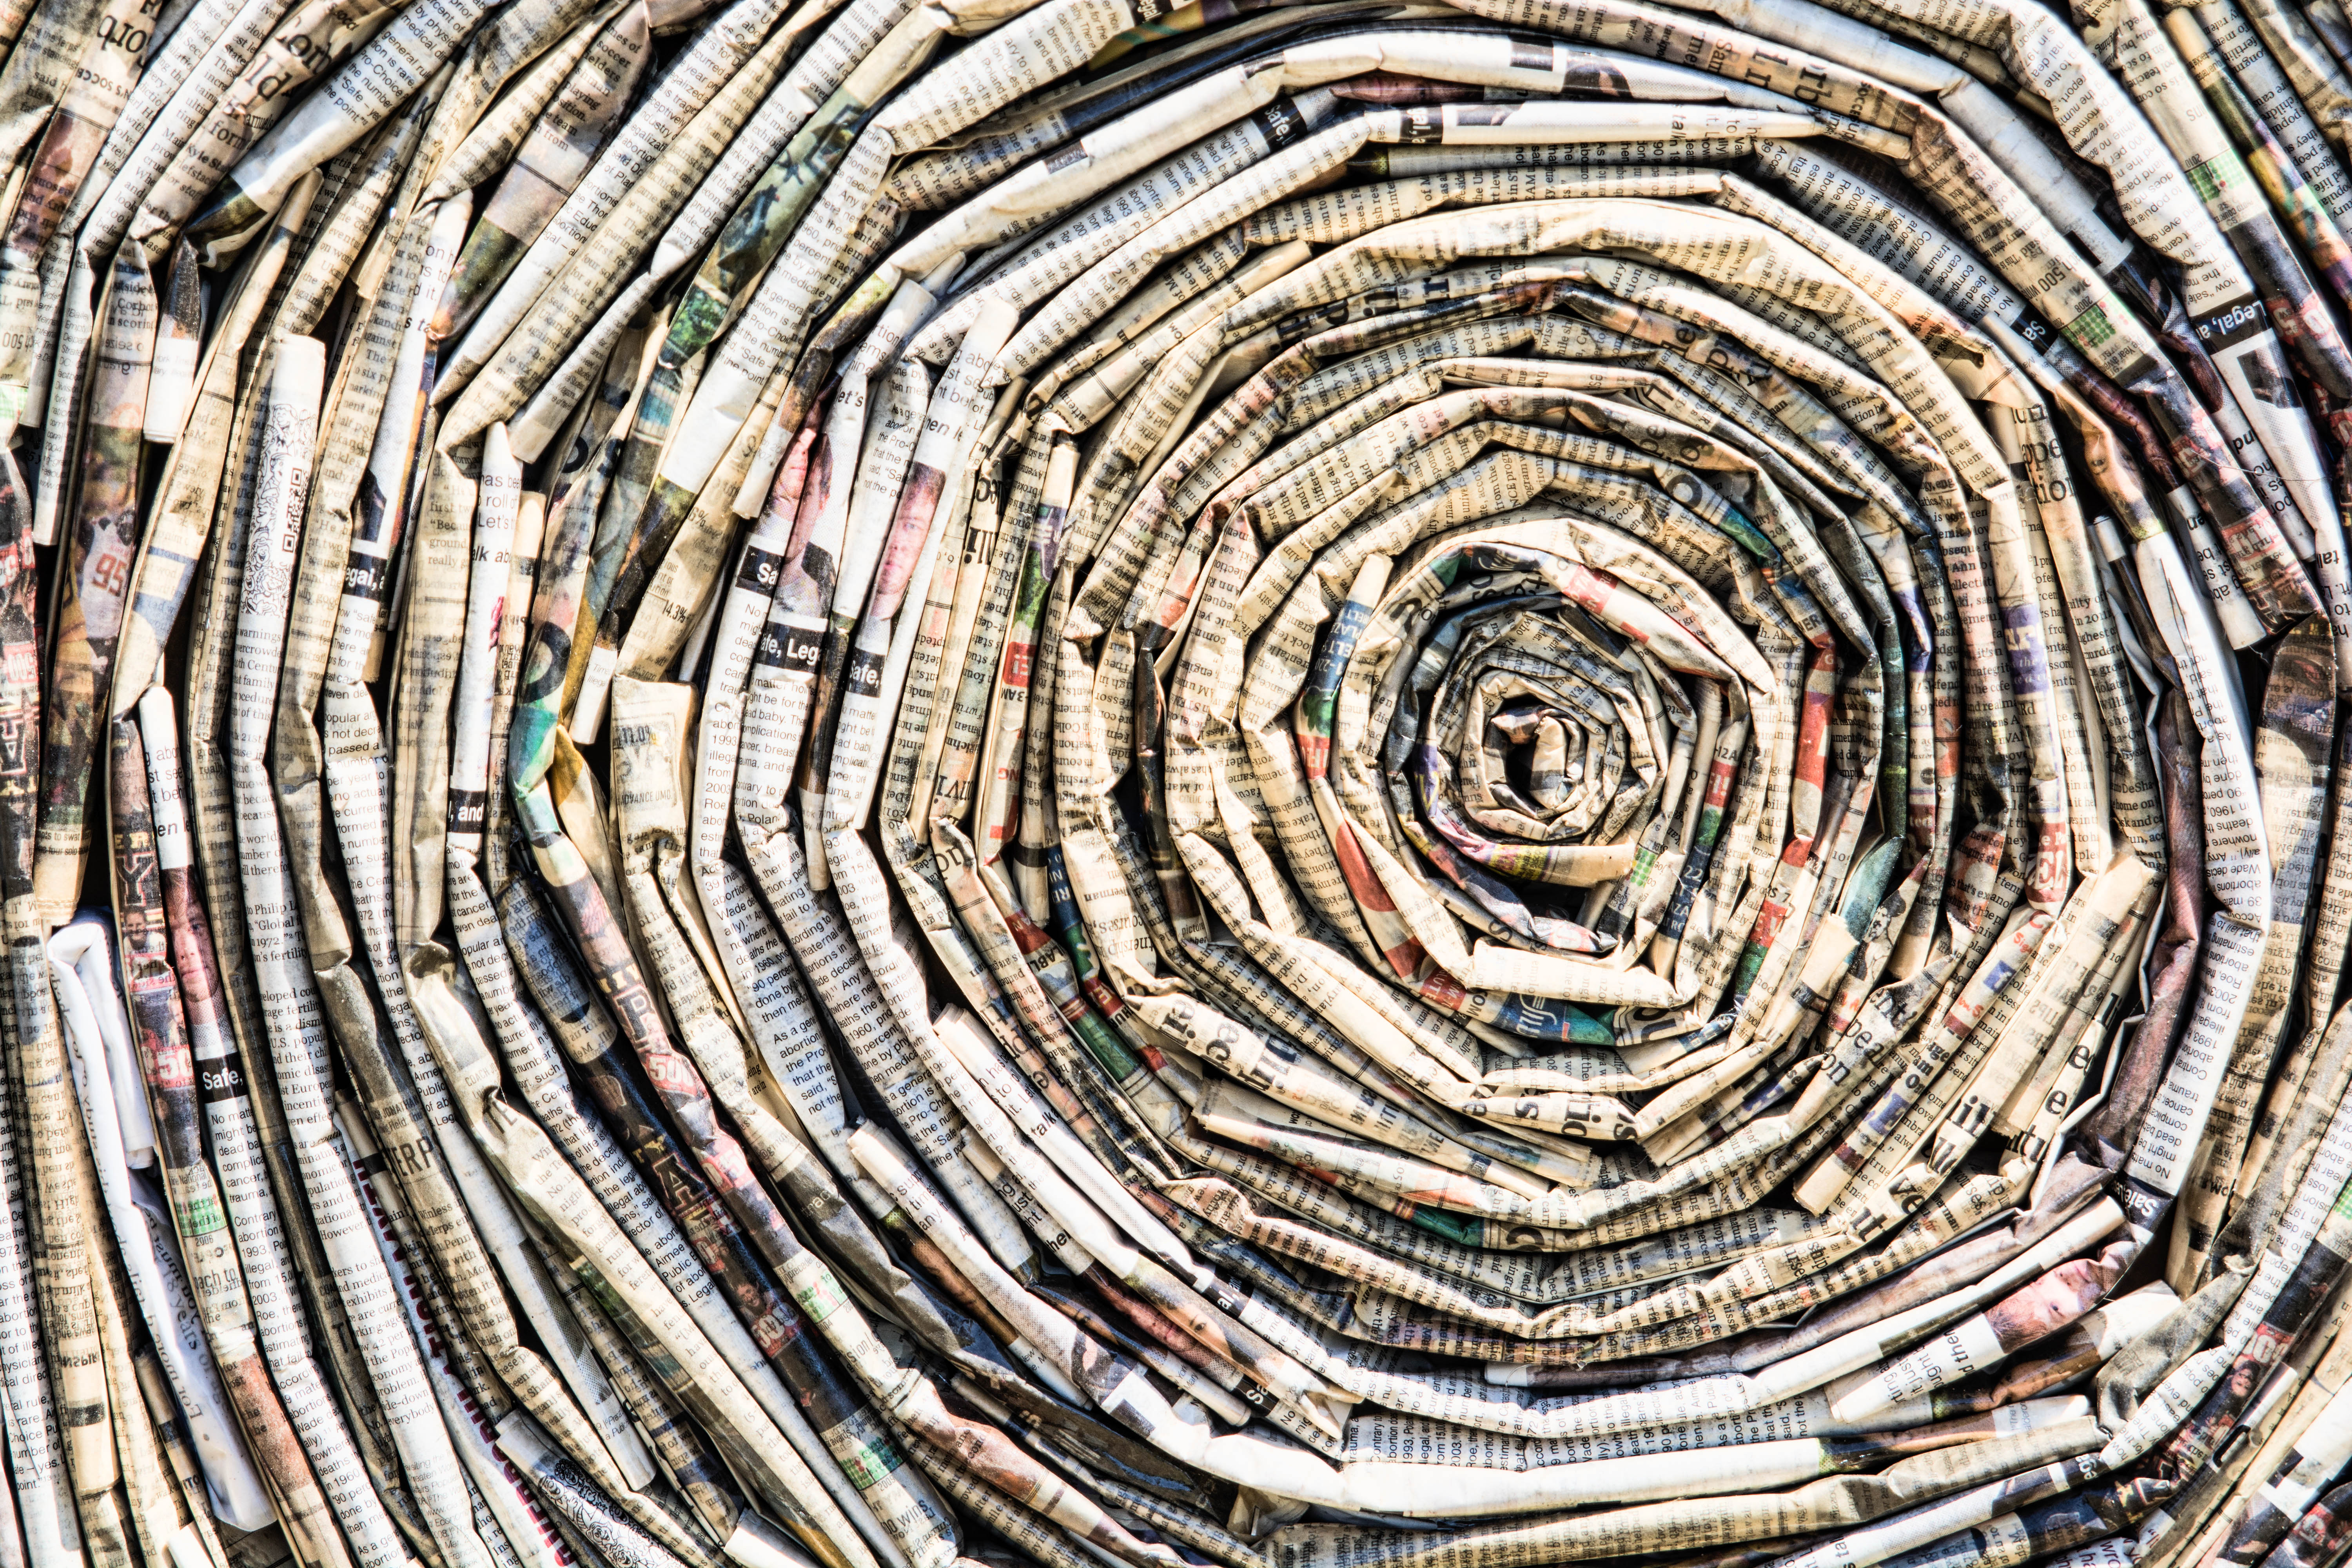
abstract, wood, spiral, trunk, pattern, line, paper, circle, close up, bondi, bondibeach, sculpturesbythesea, man made object, outdoor structure